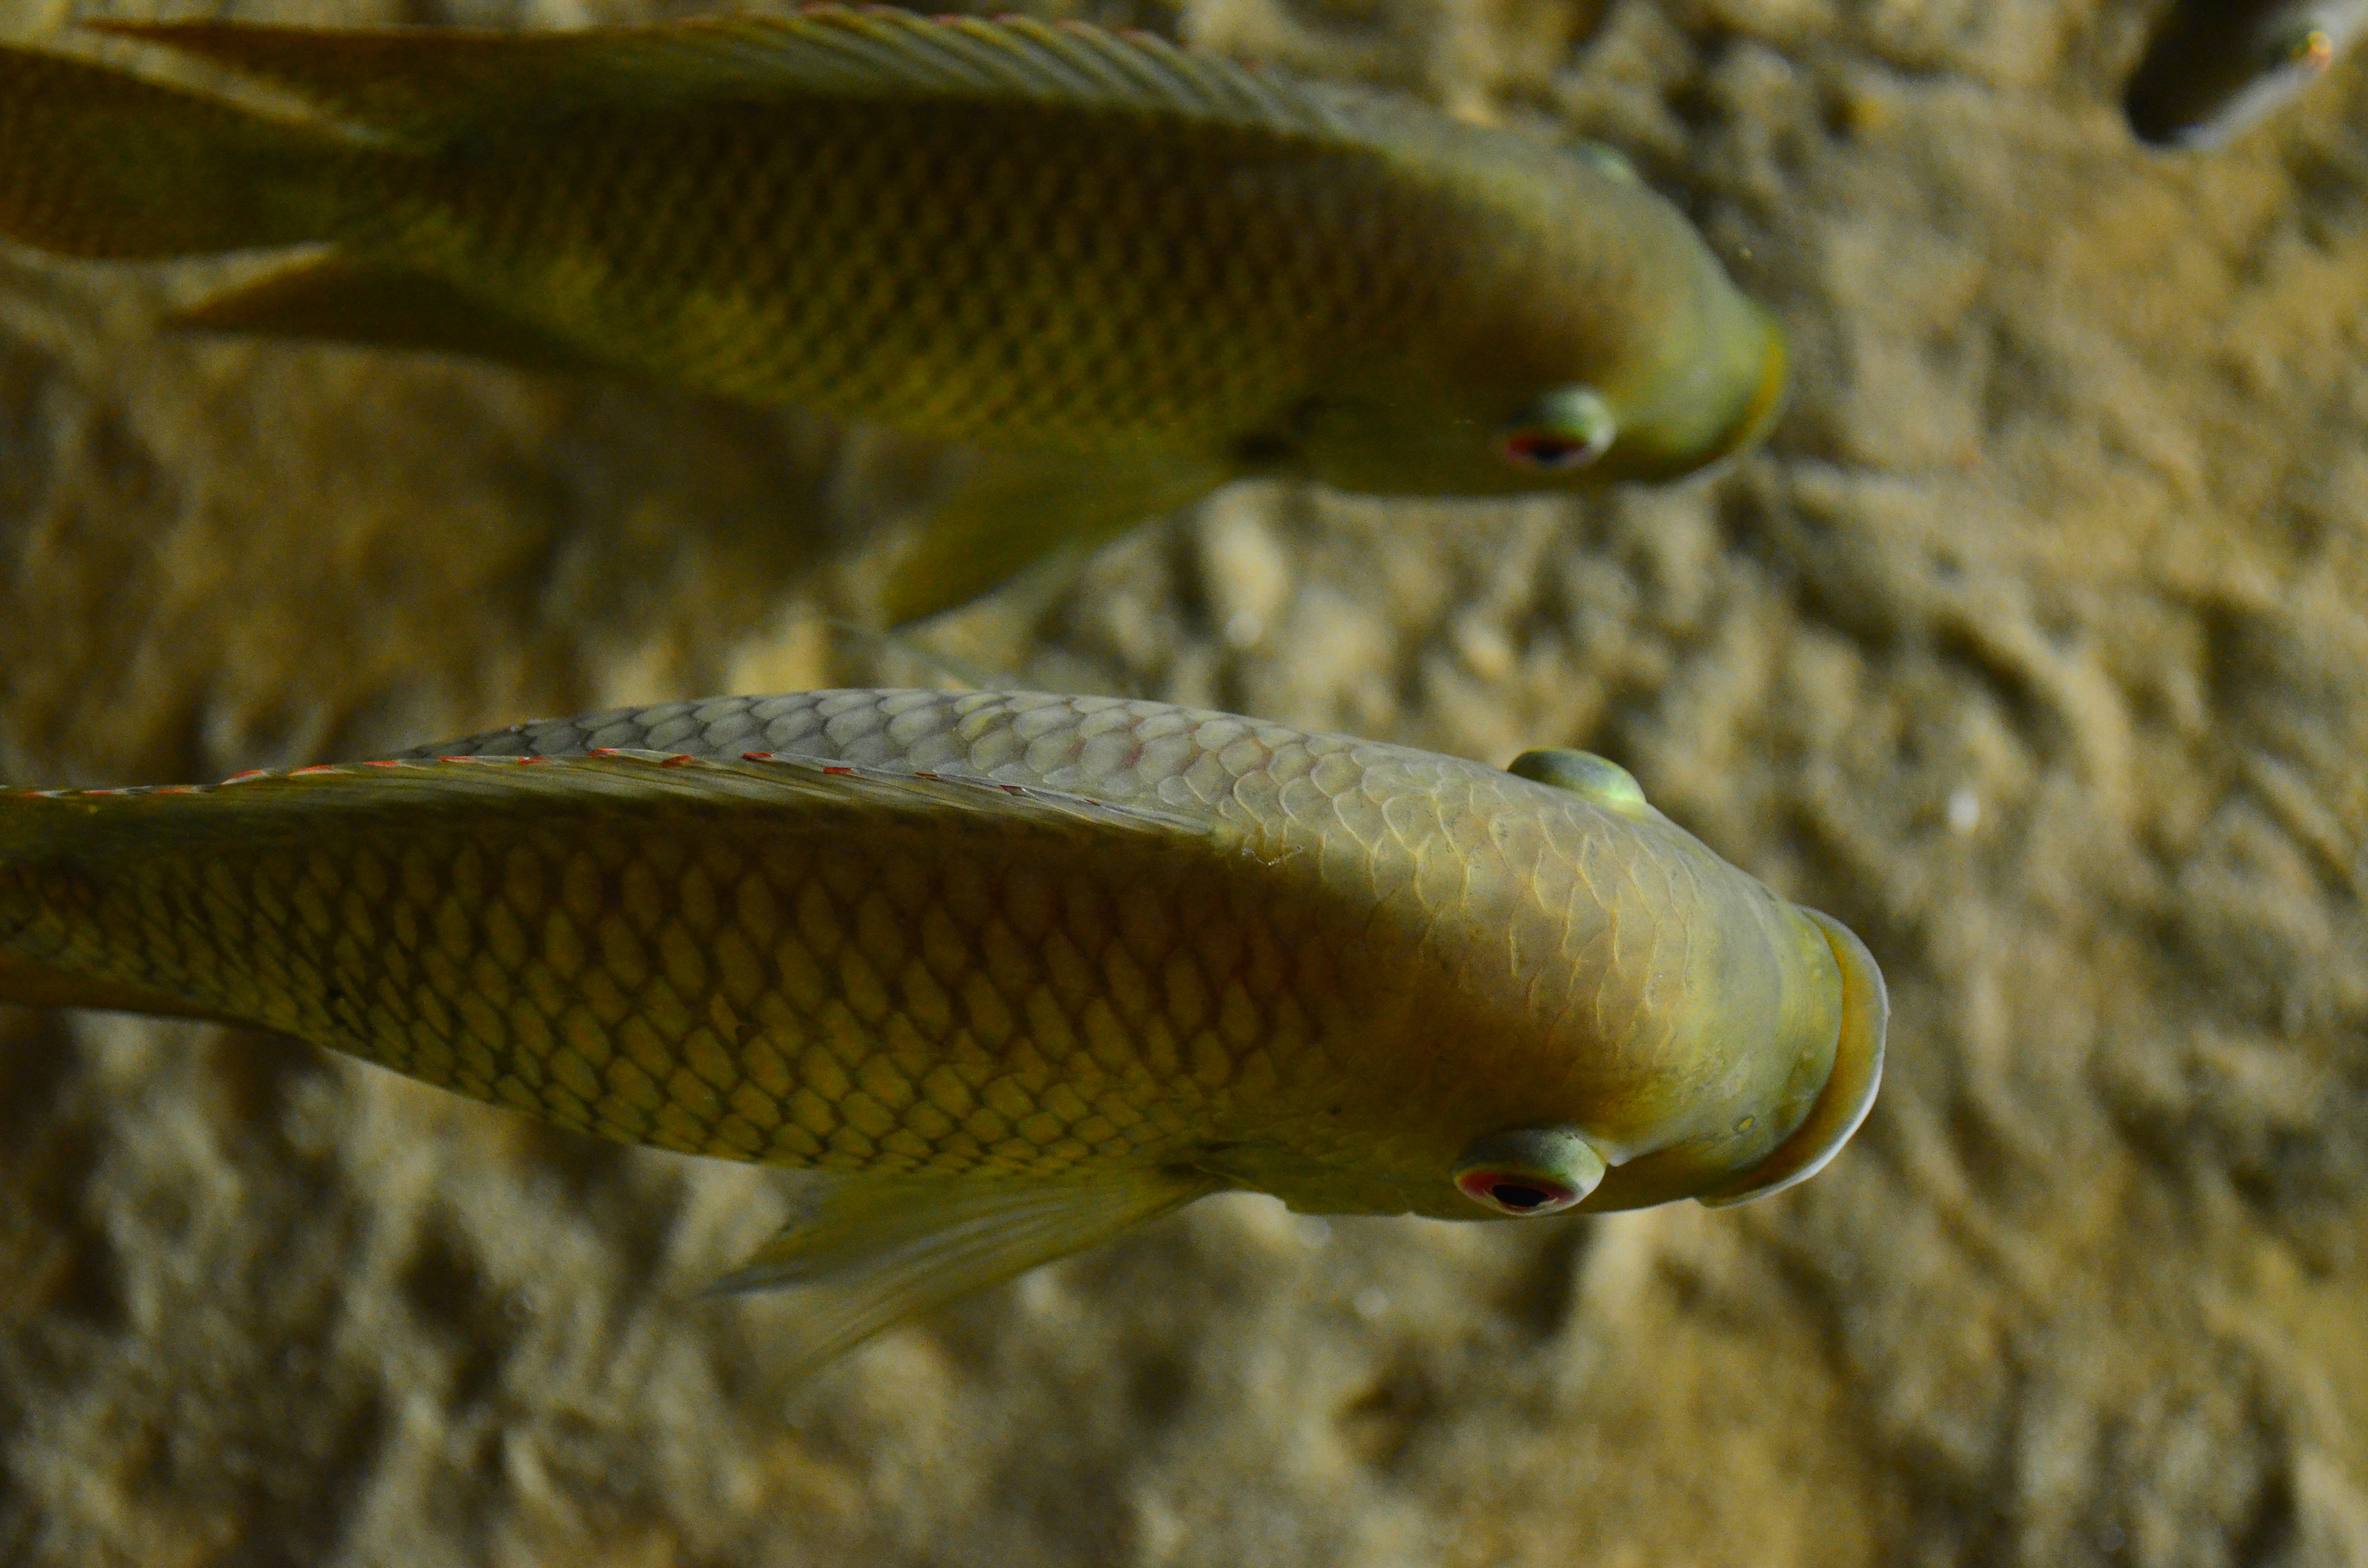
wildlife, underwater, perch, fish, fauna, aquarium, cichlid, macro photography, marine biology, common rudd, auqarium